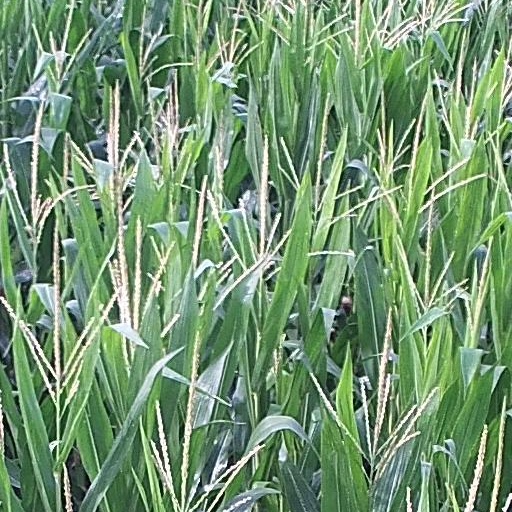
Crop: maize; corn